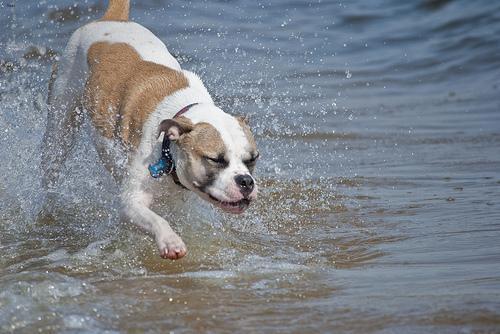
american bulldog